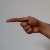
The image shows a hand gesture representing the letter 'G' in Indian Sign Language.